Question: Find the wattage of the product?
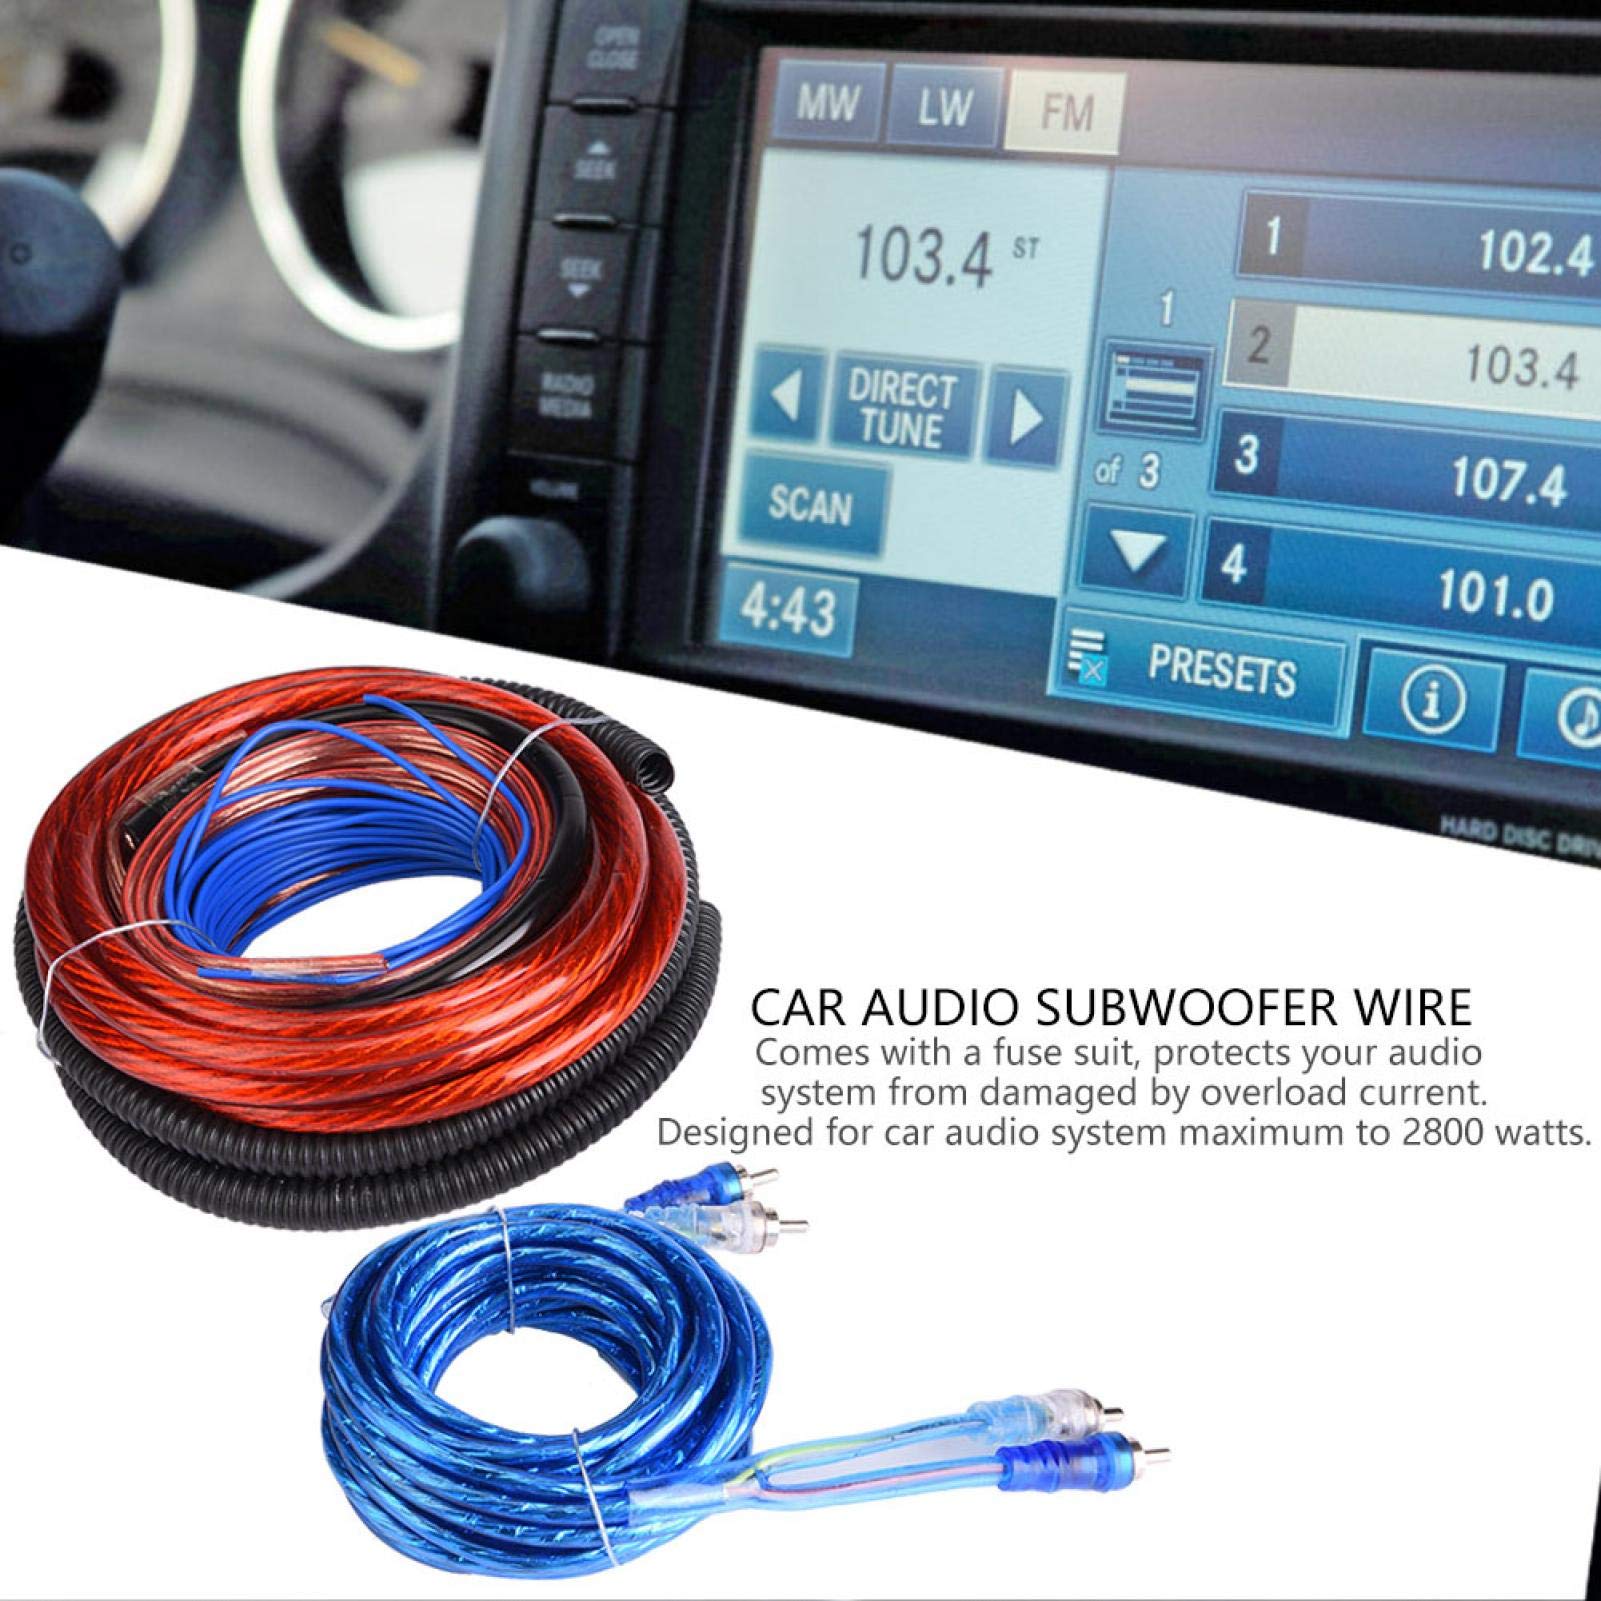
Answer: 2800.0 watt